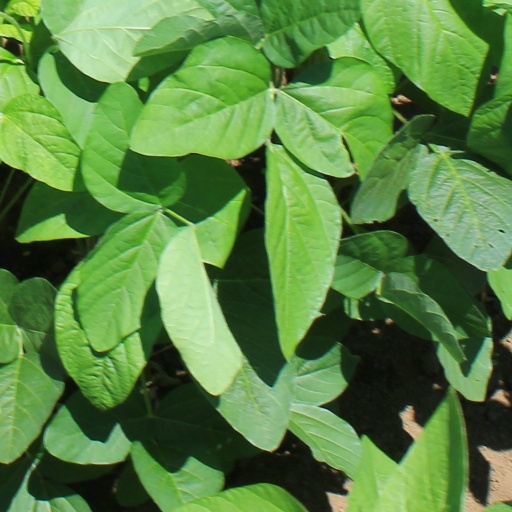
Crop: soybean